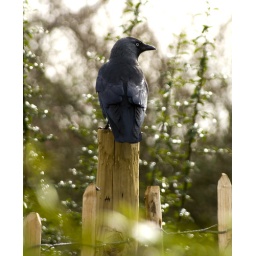
While I was waiting for the smaller birds, I noticed this crow sitting on a pole in next doors garden.